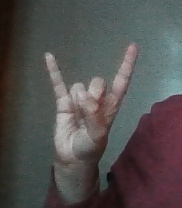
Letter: la